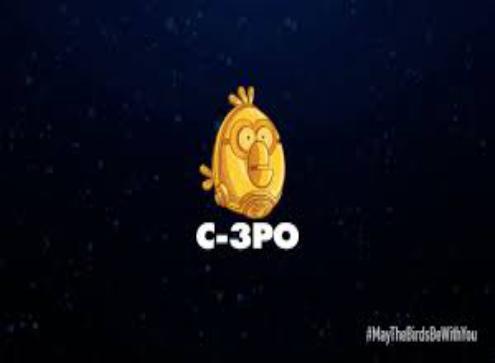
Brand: c-3po's
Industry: Leisure